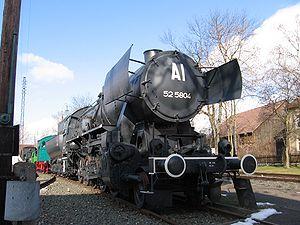
Les Kriegslokomotiven ou locomotives de guerre ont été produites en grand nombre en Allemagne au cours de la Seconde Guerre mondiale, puis jusqu'en 1949 dans les zones d'occupation britannique, américaine et française. Leur construction avait été adaptée aux conditions difficiles de cette époque, avec la pénurie de matériaux, la nécessité de transporter de grandes quantités de marchandises pour la logistique militaire, les conditions difficiles de la maintenance, les conditions météorologiques extrêmes. La nécessité de production de masse rapide et bon marché conduisait parfois à des consommations de carburant relativement élevées.